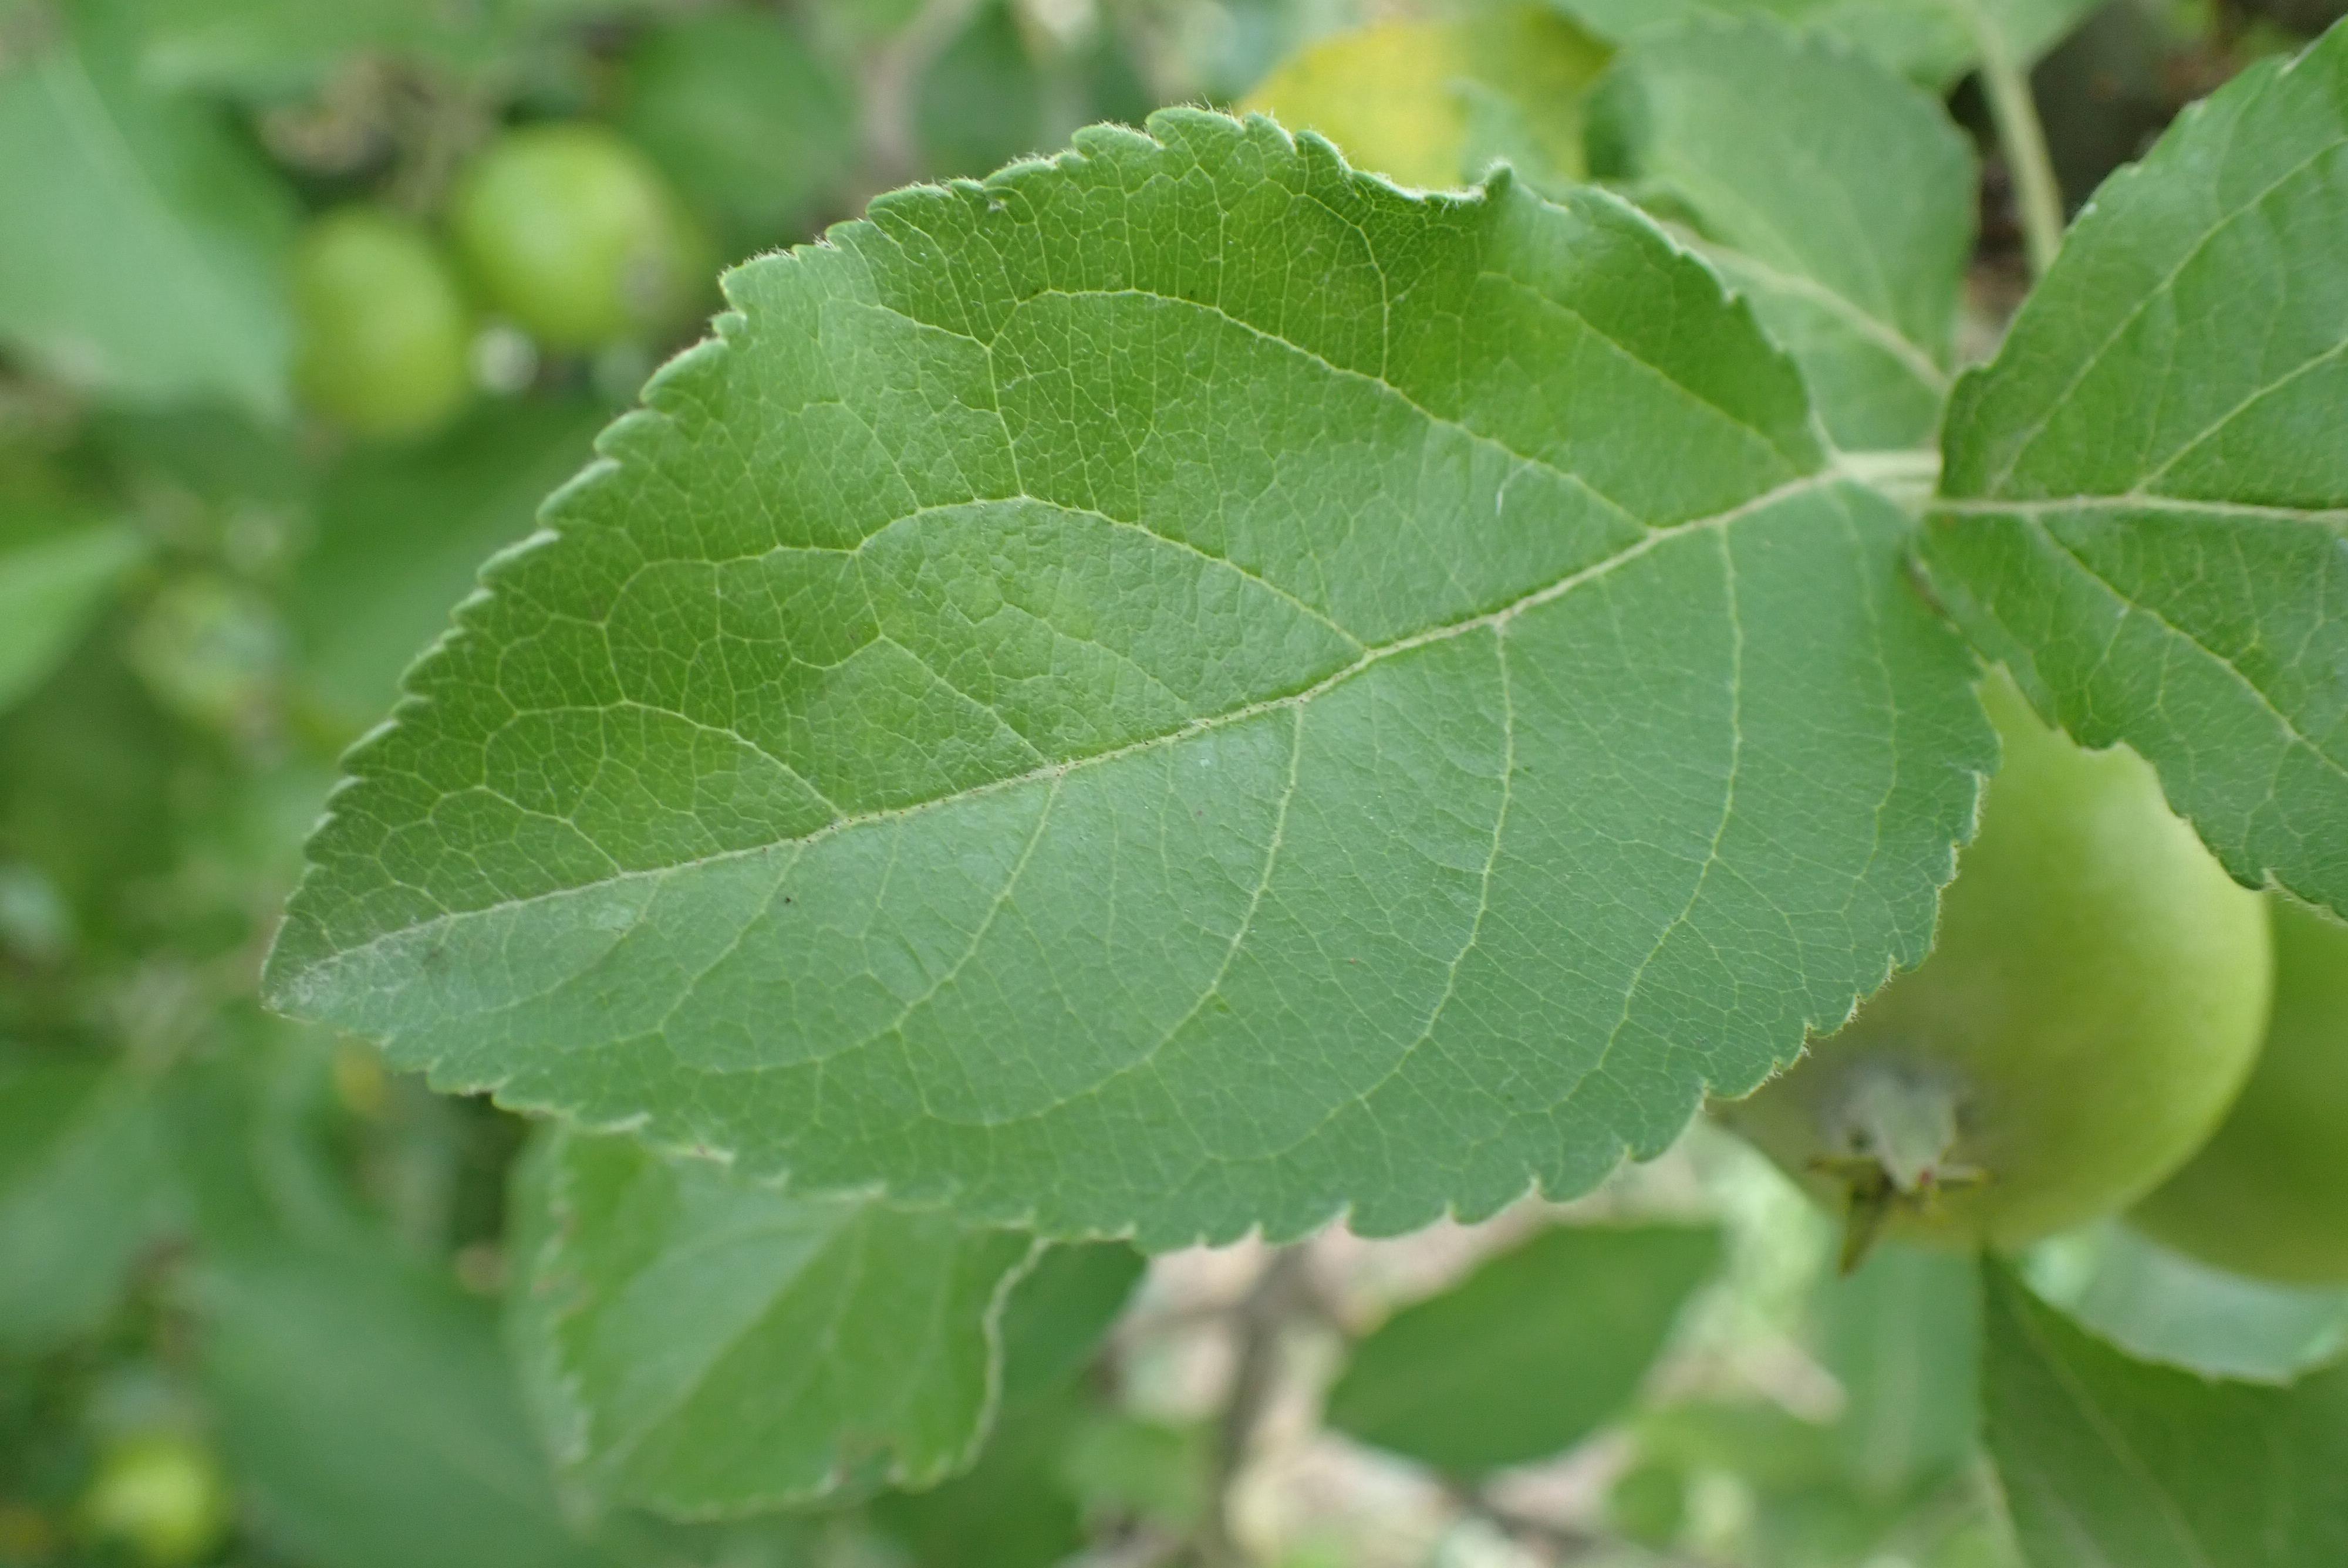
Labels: healthy